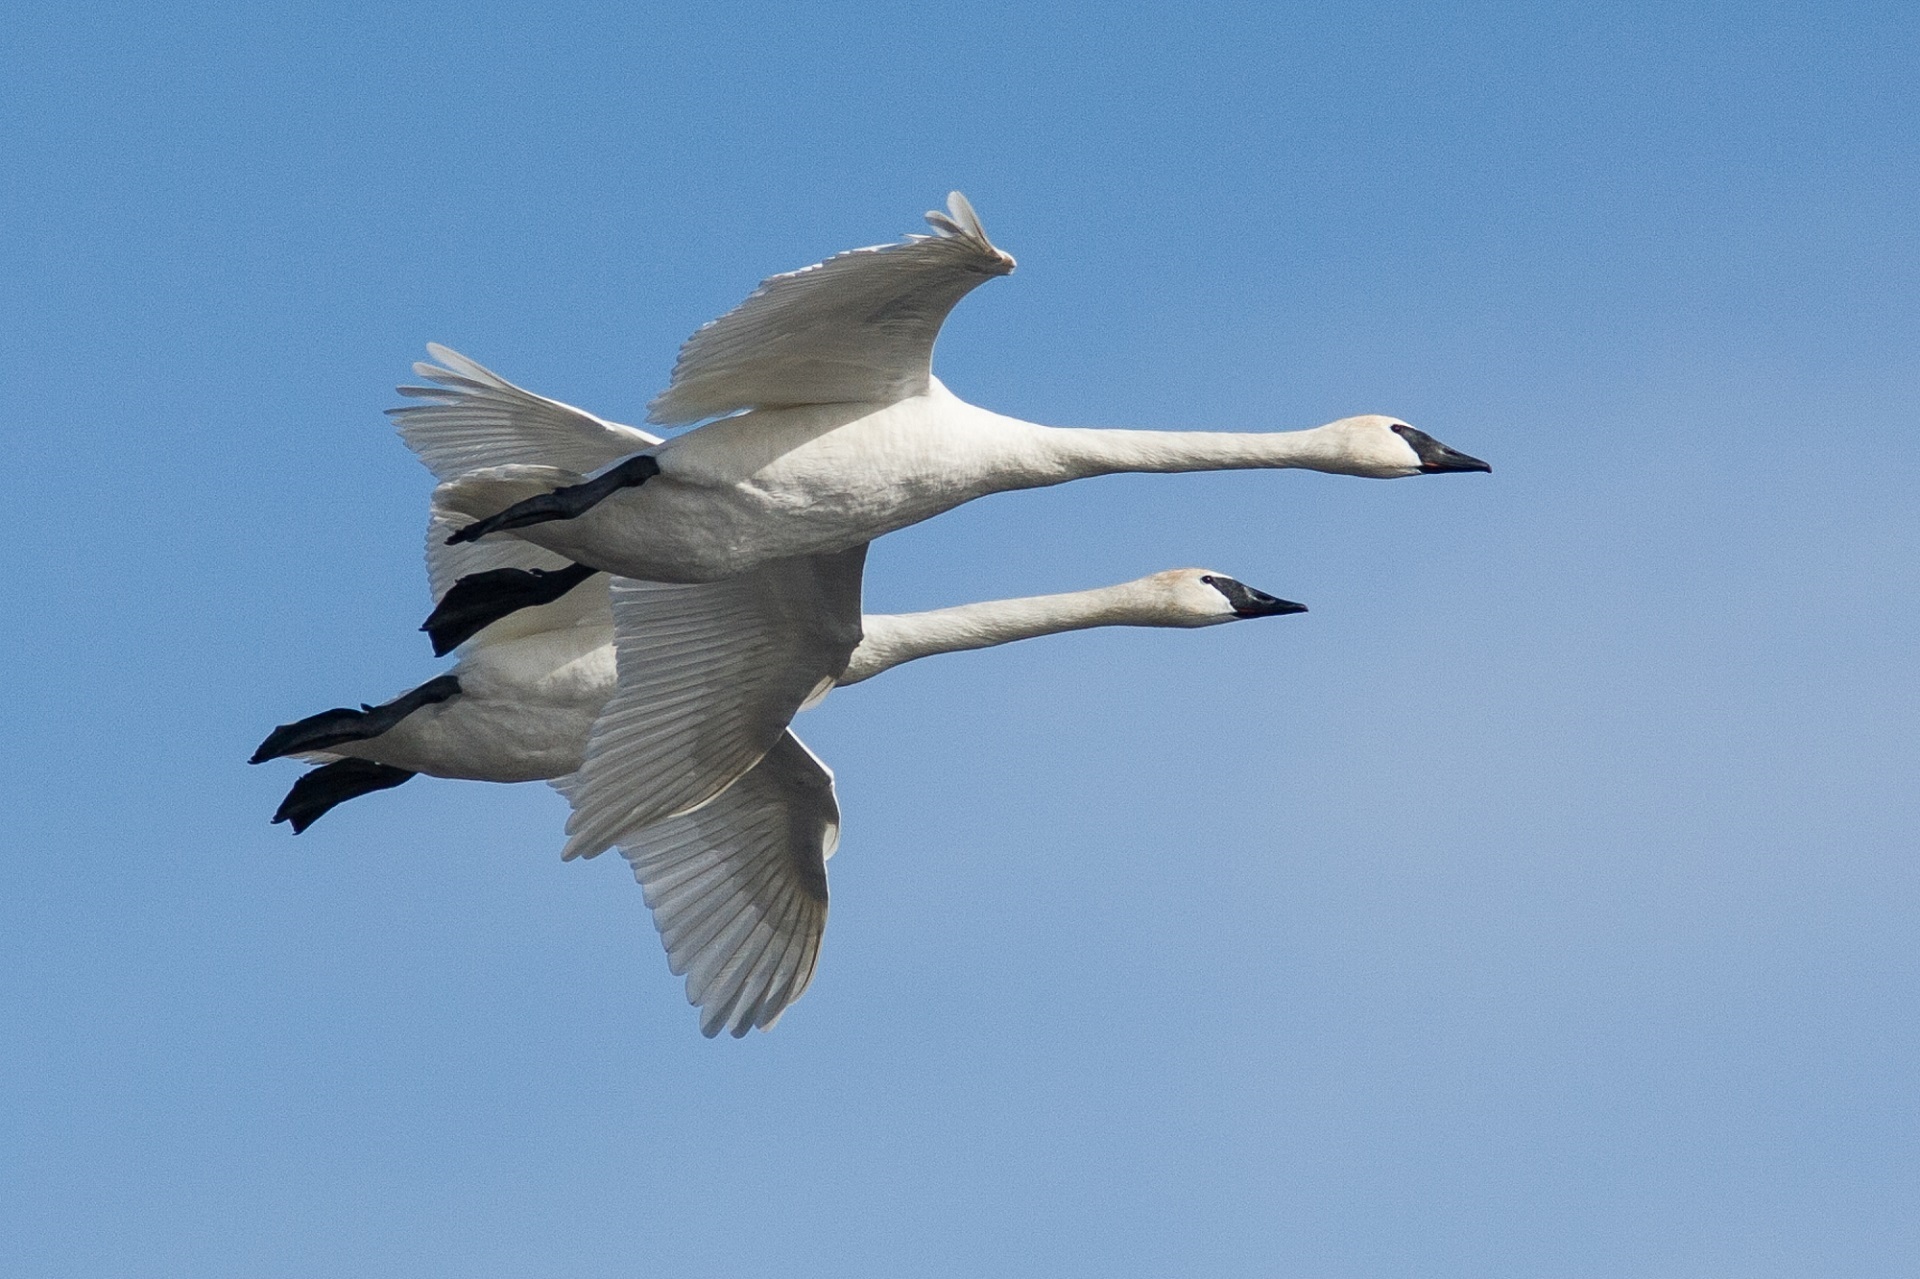
nature, bird, wing, white, seabird, flying, wildlife, gull, beak, flight, birds, swan, wings, cygnus, goose, vertebrate, pair, waterfowl, water bird, gannet, bird migration, graceful, trumpeter swans, animal migration, ducks geese and swans, suliformes